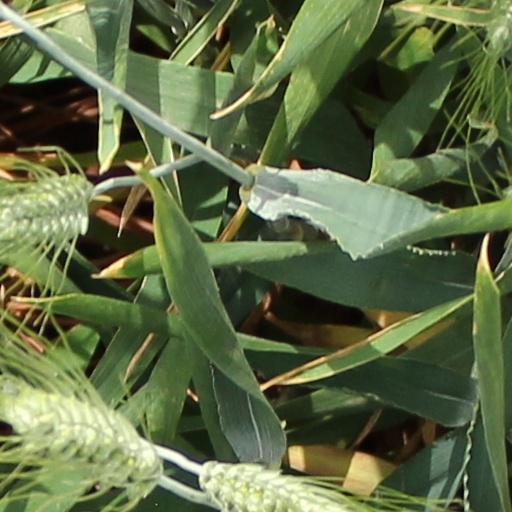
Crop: wheat